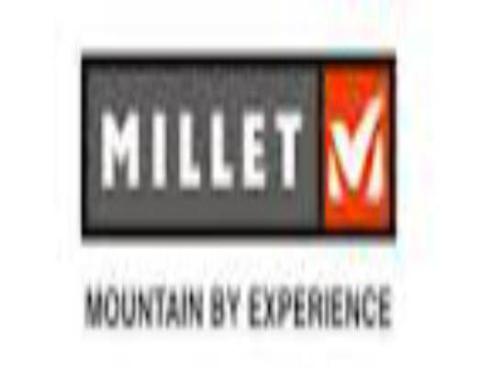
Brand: millet-1
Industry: Others